Nicolaes de Helt Stockade

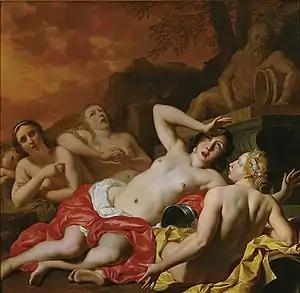
"Mourning Phaëton", painted in 1650–60.

According to Houbraken, Joost van den Vondel made a poem about him.